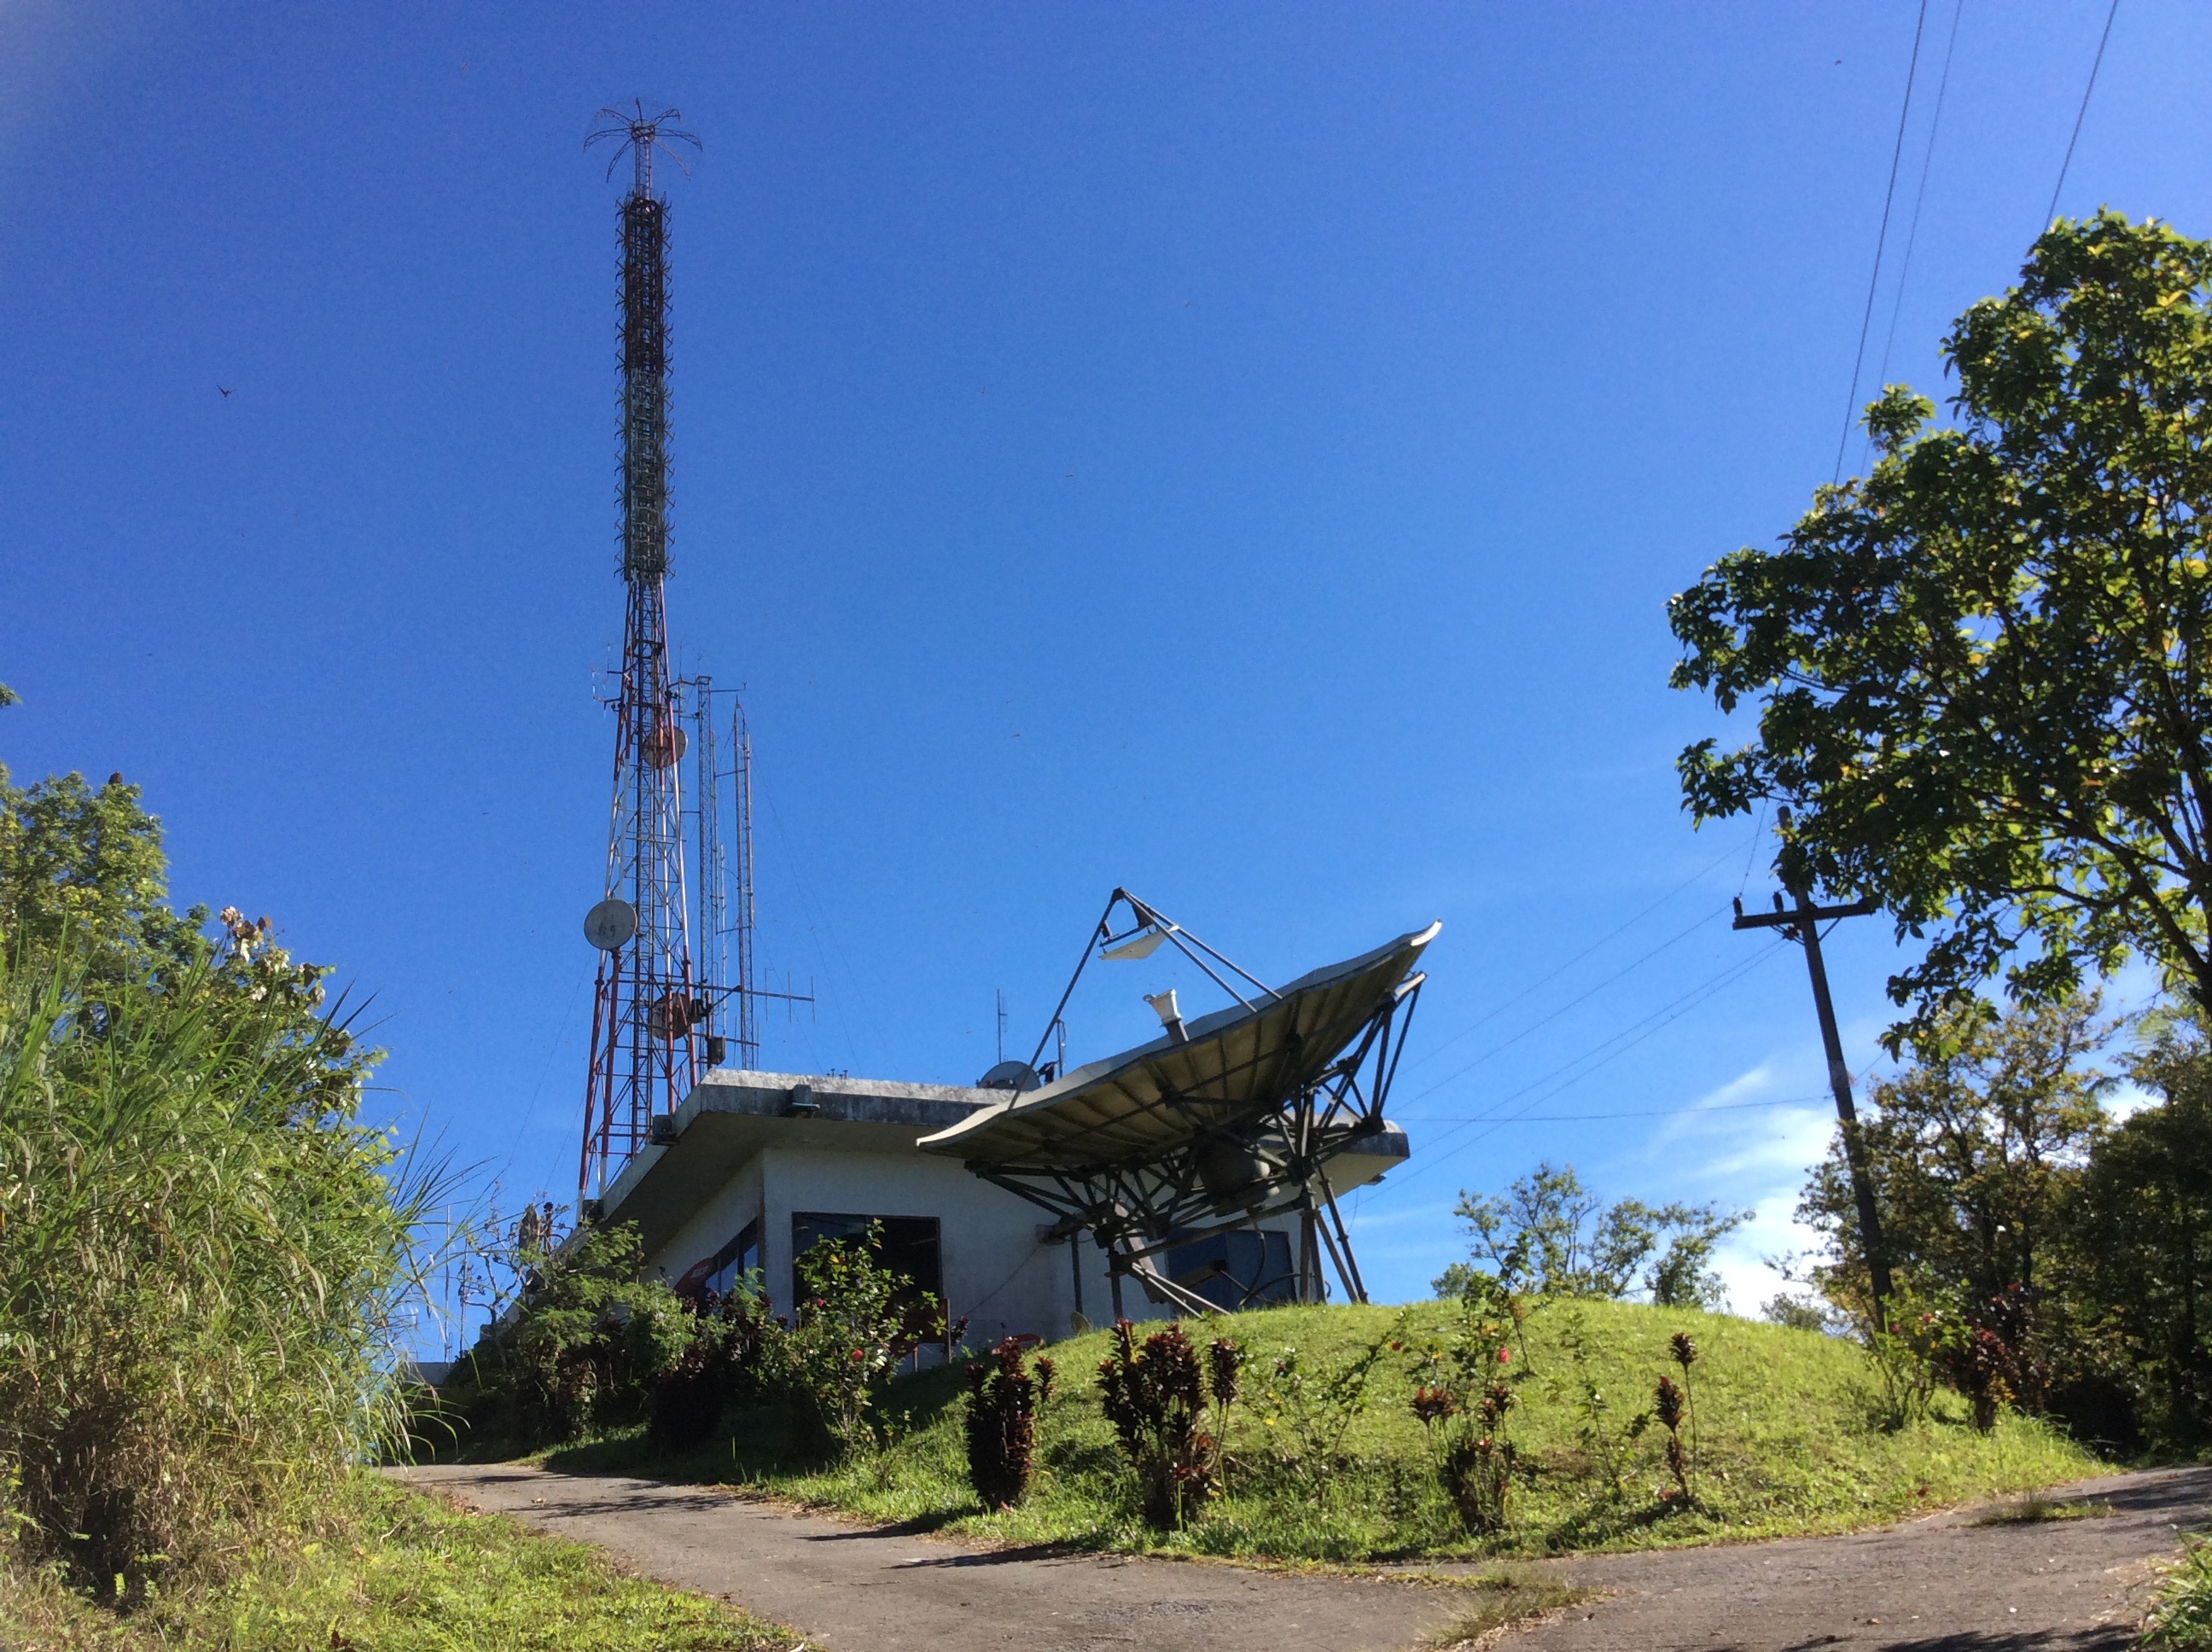
vehicle, ch7, ram rome, ron phibun